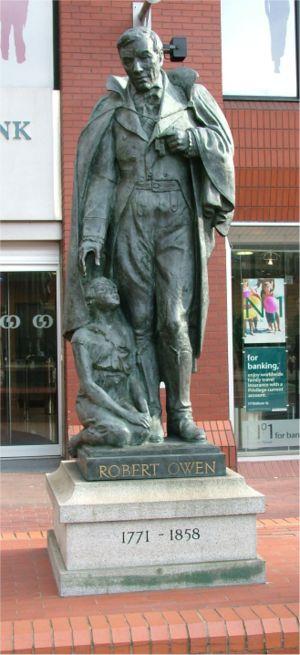
Robert Owen, né le 14 mai 1771 à Newtown et mort le 17 novembre 1858 dans la même ville, est un entrepreneur et théoricien socialiste britannique. Ses idées et ses réalisations ont inspiré un courant « socialiste utopique » baptisé « owenisme », influent durant la première moitié du XIXᵉ siècle. Il est considéré comme le « père fondateur » du mouvement coopératif et du socialisme britannique.